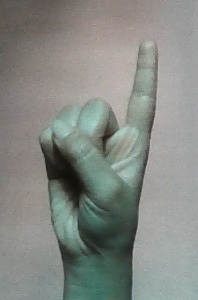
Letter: bb